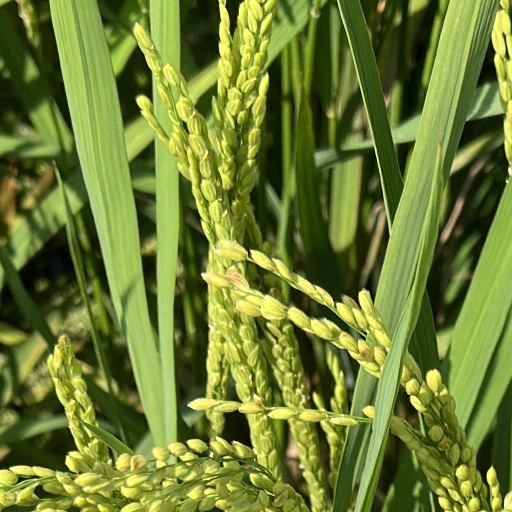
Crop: rice